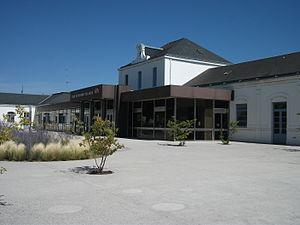
Bâtiment voyageurs de la gare de Moulins-sur-Allier [8852]
Moulins, parfois dénommée Moulins-sur-Allier par la SNCF et la Poste, est une commune française située dans la région Auvergne-Rhône-Alpes. C'est la préfecture du département de l'Allier et une ville d'art et d'histoire.